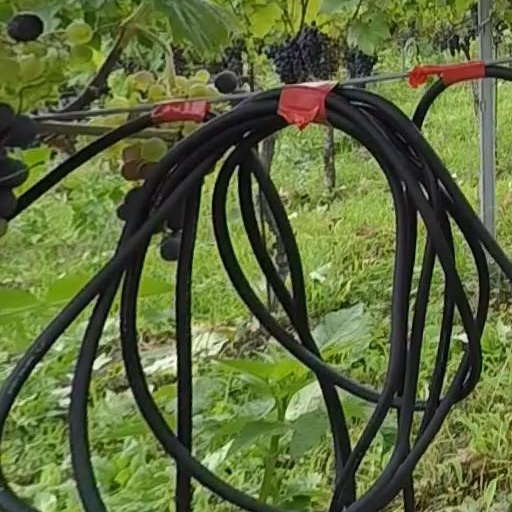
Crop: grape